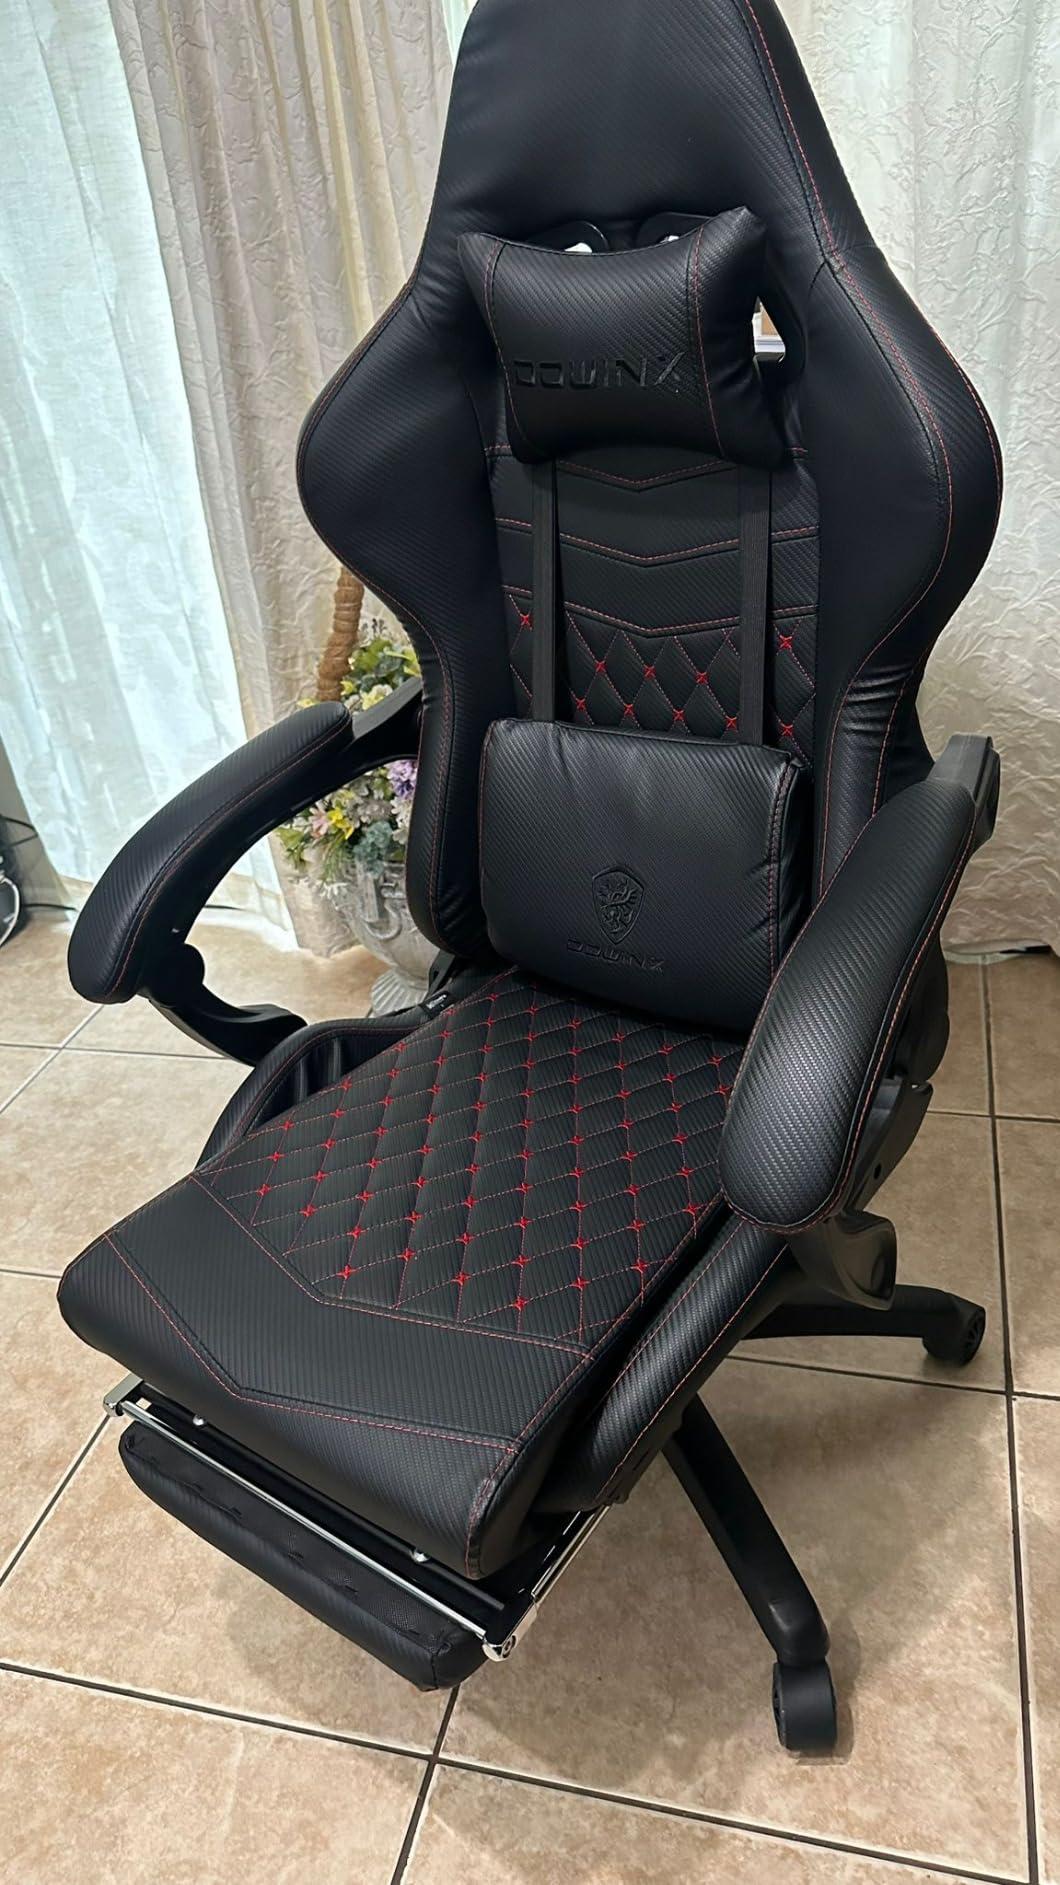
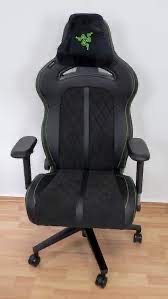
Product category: items_chair
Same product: no